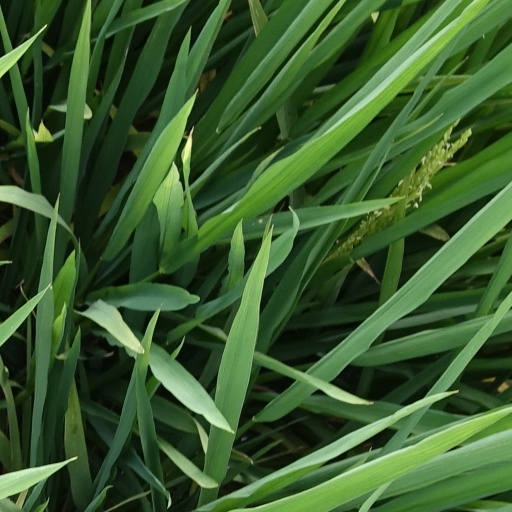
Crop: rice